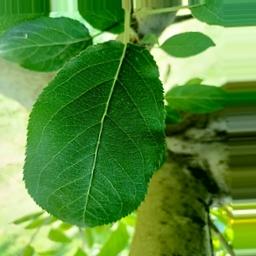
Label: Healthy